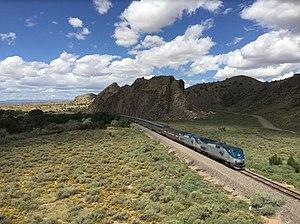
Le Southwest Chief est un train de voyageurs des États-Unis qui relie Chicago à Los Angeles.